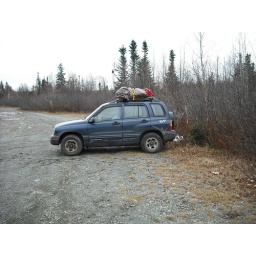
The car in Grand Falls on the way back. Check out the makeshift roof rack.